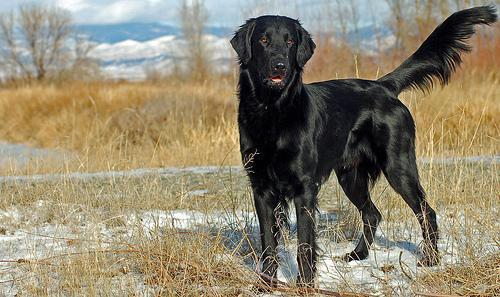
flat-coated_retriever